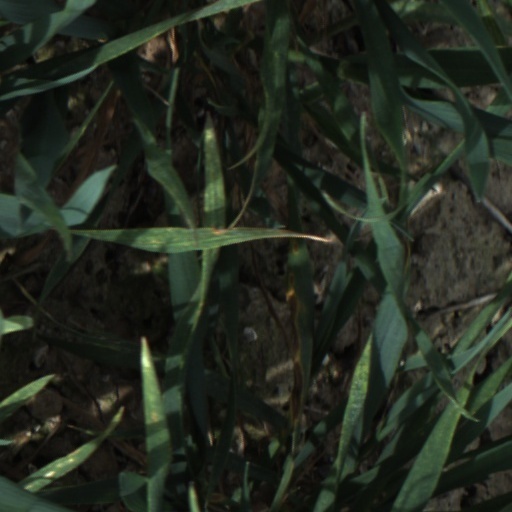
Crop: wheat